Vic Damone

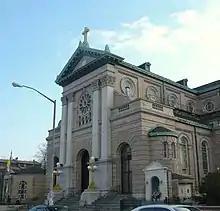
St Finbar's Church, Brooklyn

He was born June 12, 1928 in Brooklyn, New York to Rocco and Domenica (Damone) Farinola. When his father was injured at work, Damone had to drop out of Lafayette High School. He worked as an usher and elevator operator at the Paramount Theater in Manhattan.